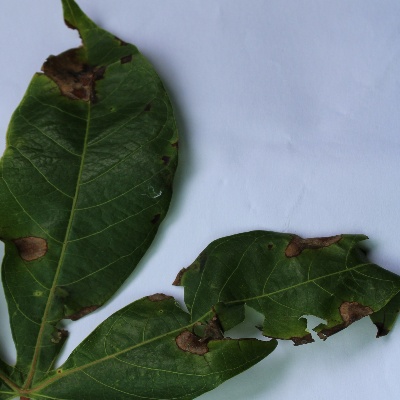
Crop: Cassava
Condition: brown spot